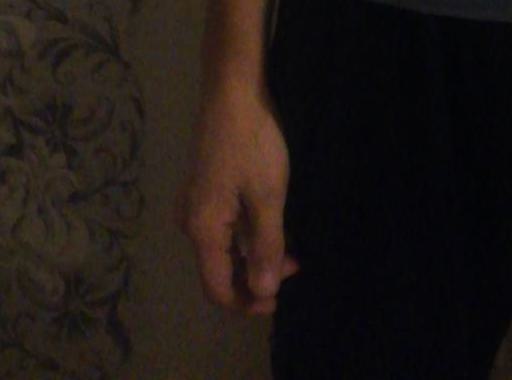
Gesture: no_gesture